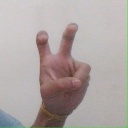
अक्षर: ई